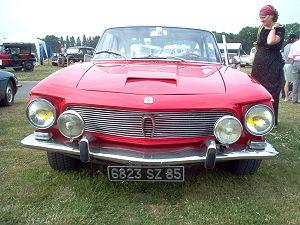
Iso Motors est un constructeur italien d'automobiles et de motocyclettes qui a disparu le 31 décembre 1974. Fondée en 1939 à Gênes sous le nom d'Isothermos par l'ingénieur Renzo Rivolta, cette société, qui fabriquait initialement des radiateurs et des réfrigérateurs, s'est déplacée à Bresso en 1942 puis s'est lancée dans la construction de motocyclettes en 1949. Elle a pris le nom d'Iso Autoveicoli Spa en 1952, d'Iso Rivolta en 1962, puis d'Iso Motors en 1973. À la mort de son fondateur en 1966, c'est son fils Piero qui en a pris les commandes. Après 46 ans de silence, la marque annonce son retour en 2020 avec une production exclusive et très limitée d'un nouveau véhicule, la GTZ.